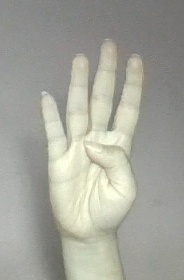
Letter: kaaf